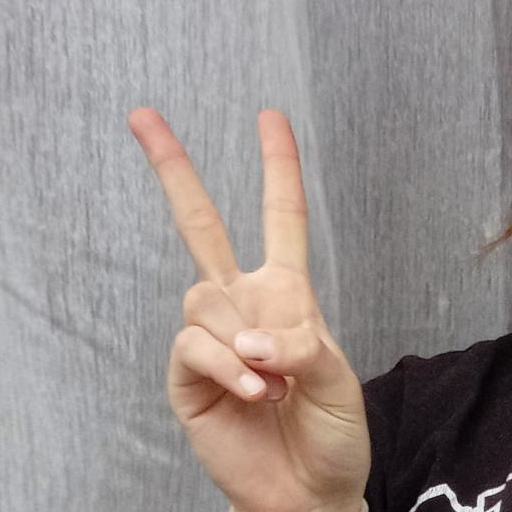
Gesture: peace